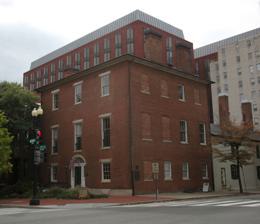
Building: Decatur House
Country: United States of America
Year built: 1818
Historic house in Washington, D.C., United States United States historic place Decatur House U.S. National Register of Historic Places U.S. National Historic Landmark U.S. National Historic Landmark District Contributing Property North side of Decatur House as restored 2006–2008. Show map of Central Washington, D.C. Show map of the District of Columbia Show map of the United States Location 748 Jackson Pl. , NW. Washington, D.C. Coordinates 38°54′0.2″N 77°2′17.4″W / 38.900056°N 77.038167°W / 38.900056; -77.038167 Area < 1-acre (0.40 ha) Built 1818 Architect Benjamin Henry Latrobe Architectural style Federal Part of Lafayette Square Historic District ( ID70000833 ) NRHP reference No. 66000858 Significant dates Added to NRHP October 15, 1966 Designated NHL December 19, 1960 Designated NHLDCP August 29, 1970 Decatur House is a historic house museum at 748 Jackson Place in Washington, D.C. , the capital of the United States . It is named after its first owner and occupant, the naval officer Stephen Decatur Jr . Built in 1818, the house is located at the northwest corner of Lafayette Square , about a block from the White House . In 1836, new owners built an outbuilding on the property at the back which was in part used for slave quarters . Until the Emancipation Proclamation went into effect on January 1, 1863, weekly auctions of enslaved black persons were held in the house's backyard, now a wedding venue. The building currently houses a museum, as well as the National Center for White House History, operated by the White House Historical Association . History Decatur House is one of the oldest surviving homes in Washington, D.C., and one of only three remaining houses in the country designed by neoclassical architect Benjamin Henry Latrobe .  Completed in 1818 for naval hero Stephen Decatur and his wife, Susan, the Federal Style house is prominently located across Lafayette Square from the White House . It was successively home to Henry Clay , Martin Van Buren and Edward Livingston , who collectively made Decatur House the unofficial residence of the Secretary of State from 1827 to 1833, each renting the house while they served in that post. The foyer of the Decatur House, designed by Benjamin Henry Latrobe, shown in its restored state. In 1836 the wealthiest man in Washington D.C., John Gadsby and his wife Providence moved into the house and brought their house slaves. They built a two-story structure at the back to house the home's kitchen and serve as quarters for those Gadsby had enslaved, who previously lived in the main house. This structure is one of the few surviving examples of urban slave quarters. It is also one of the only surviving pieces of physical evidence that African Americans were once held "in bondage [within] sight of the White House." Following John Gadsby's death, the home was again rented to a series of prominent tenants. In order, these were Vice President George M. Dallas , publisher and former Mayor of Washington Joseph Gales , Congressmen and brothers John A. King and James G. King , Rep. William Appleton , Speaker of the House James Lawrence Orr and Sen. Judah Benjamin . During the Civil War it was used as Army offices and then sat empty for six years. Decatur House was purchased in 1872 by Edward Fitzgerald Beale , a frontiersman and explorer who later became a rancher and diplomat. Beale's daughter-in-law, Marie, bequeathed Decatur House to the National Trust for Historic Preservation in 1956.  The house was designated a U.S. National Historic Landmark in 1976. Decatur House, now a museum, is located at 748 Jackson Place , N.W., on President's Park (Lafayette Park). The lower floor is kept in the style of the early 19th century while the upper floor was renovated in the early 20th century. Because of the centrality of its location, the status of its residents, and the fact that urban slaves worked there across from the White House, the house now contains much material interpreting African American history.  Among the stories is that of Charlotte Dupuy , who in 1829 sued her master Henry Clay, then Secretary of State, for her freedom and that of her two children. While she lost her court case, Clay finally freed Dupuy and her daughter in 1840, and her son in 1844.  A special exhibit on African American history through 1965 has recently been added to the museum and its website. See also List of residences of presidents of the United States Wikimedia Commons has media related to Decatur House . References